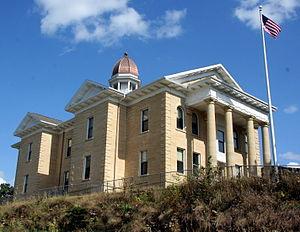
La ville de Mantorville est le siège du comté de Dodge, dans l’État du Minnesota, aux États-Unis. Sa population s’élevait à 1 197 habitants lors du recensement de 2010, estimée à 1 216 habitants en 2017.